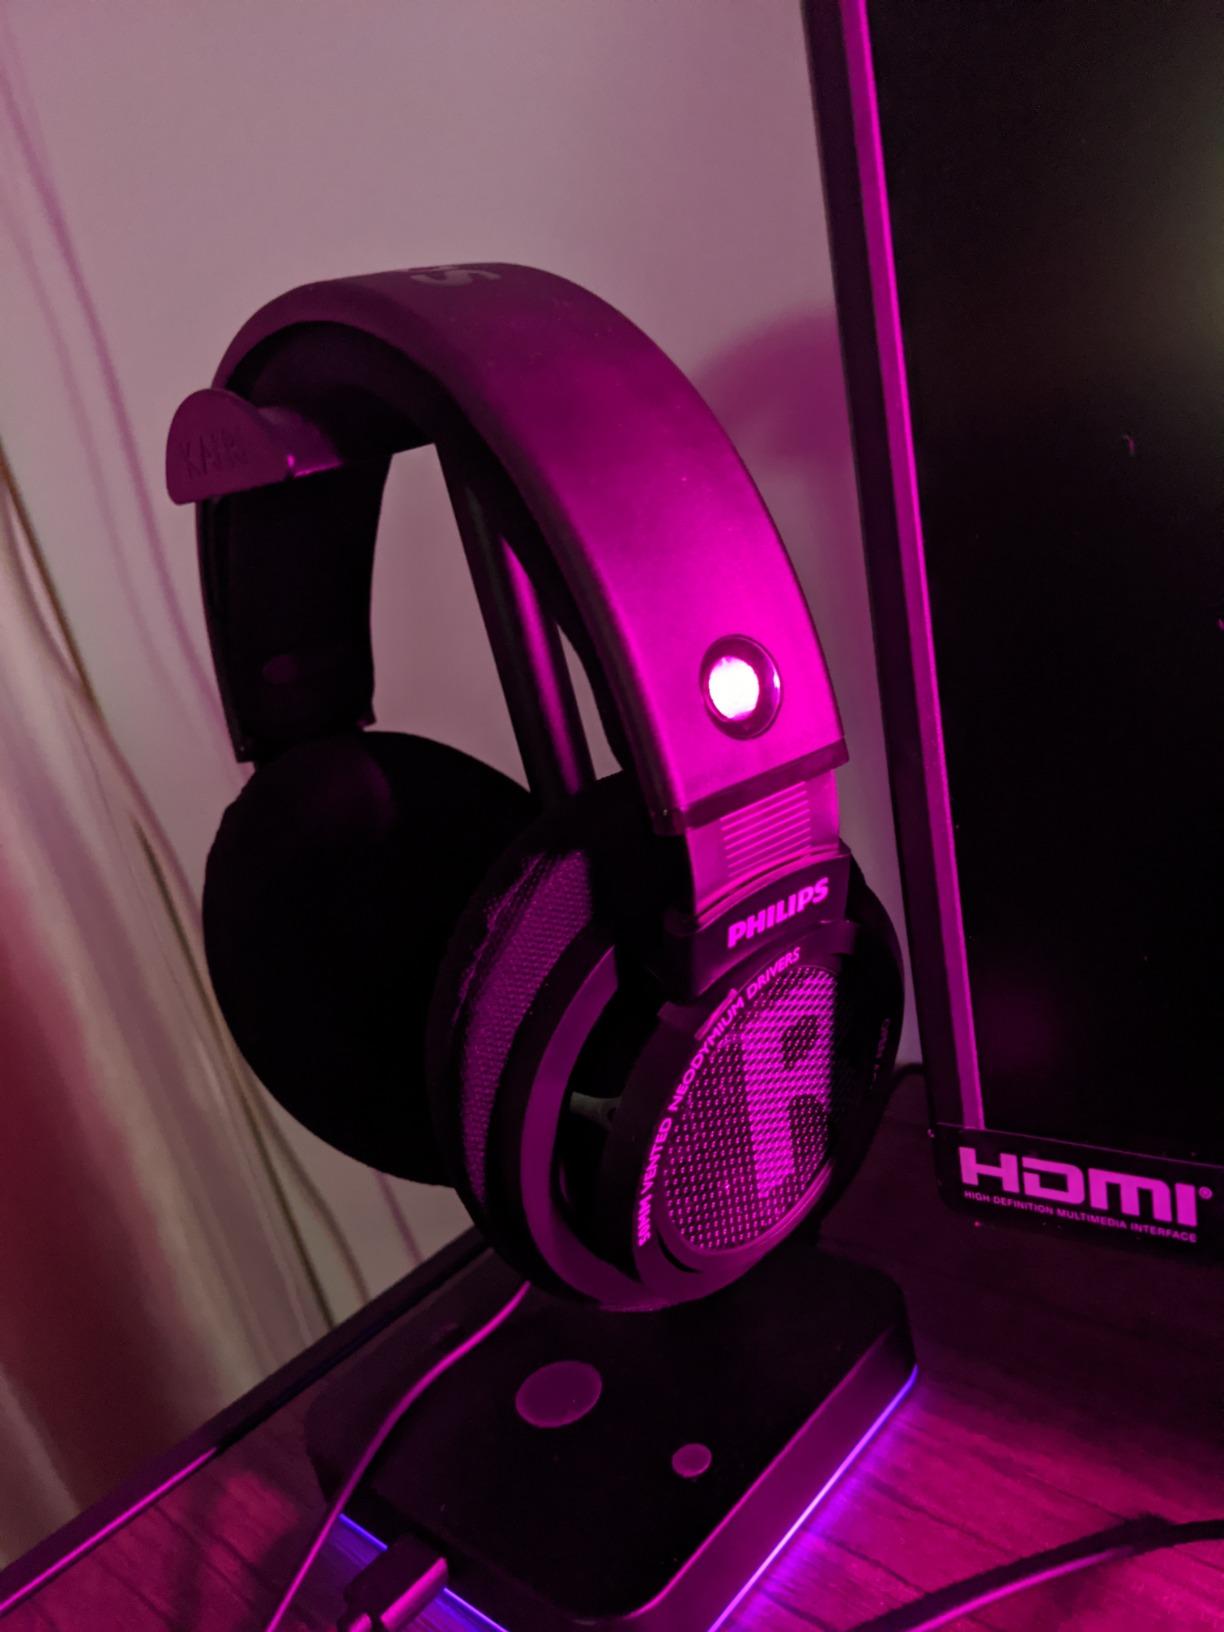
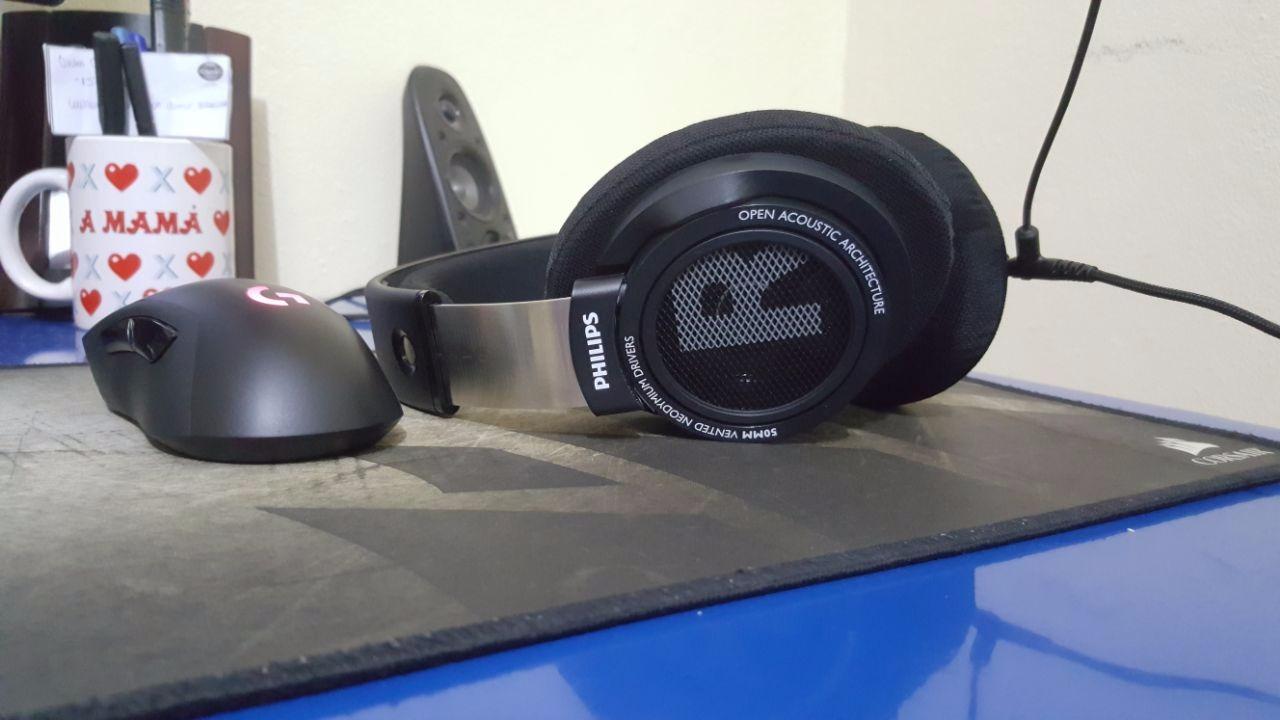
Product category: headphones
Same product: yes